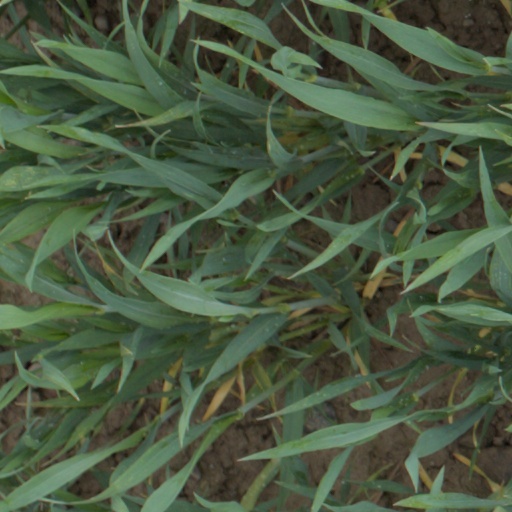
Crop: wheat